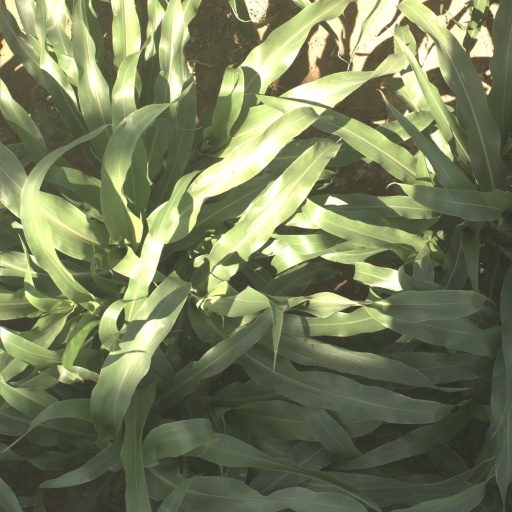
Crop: sorghum